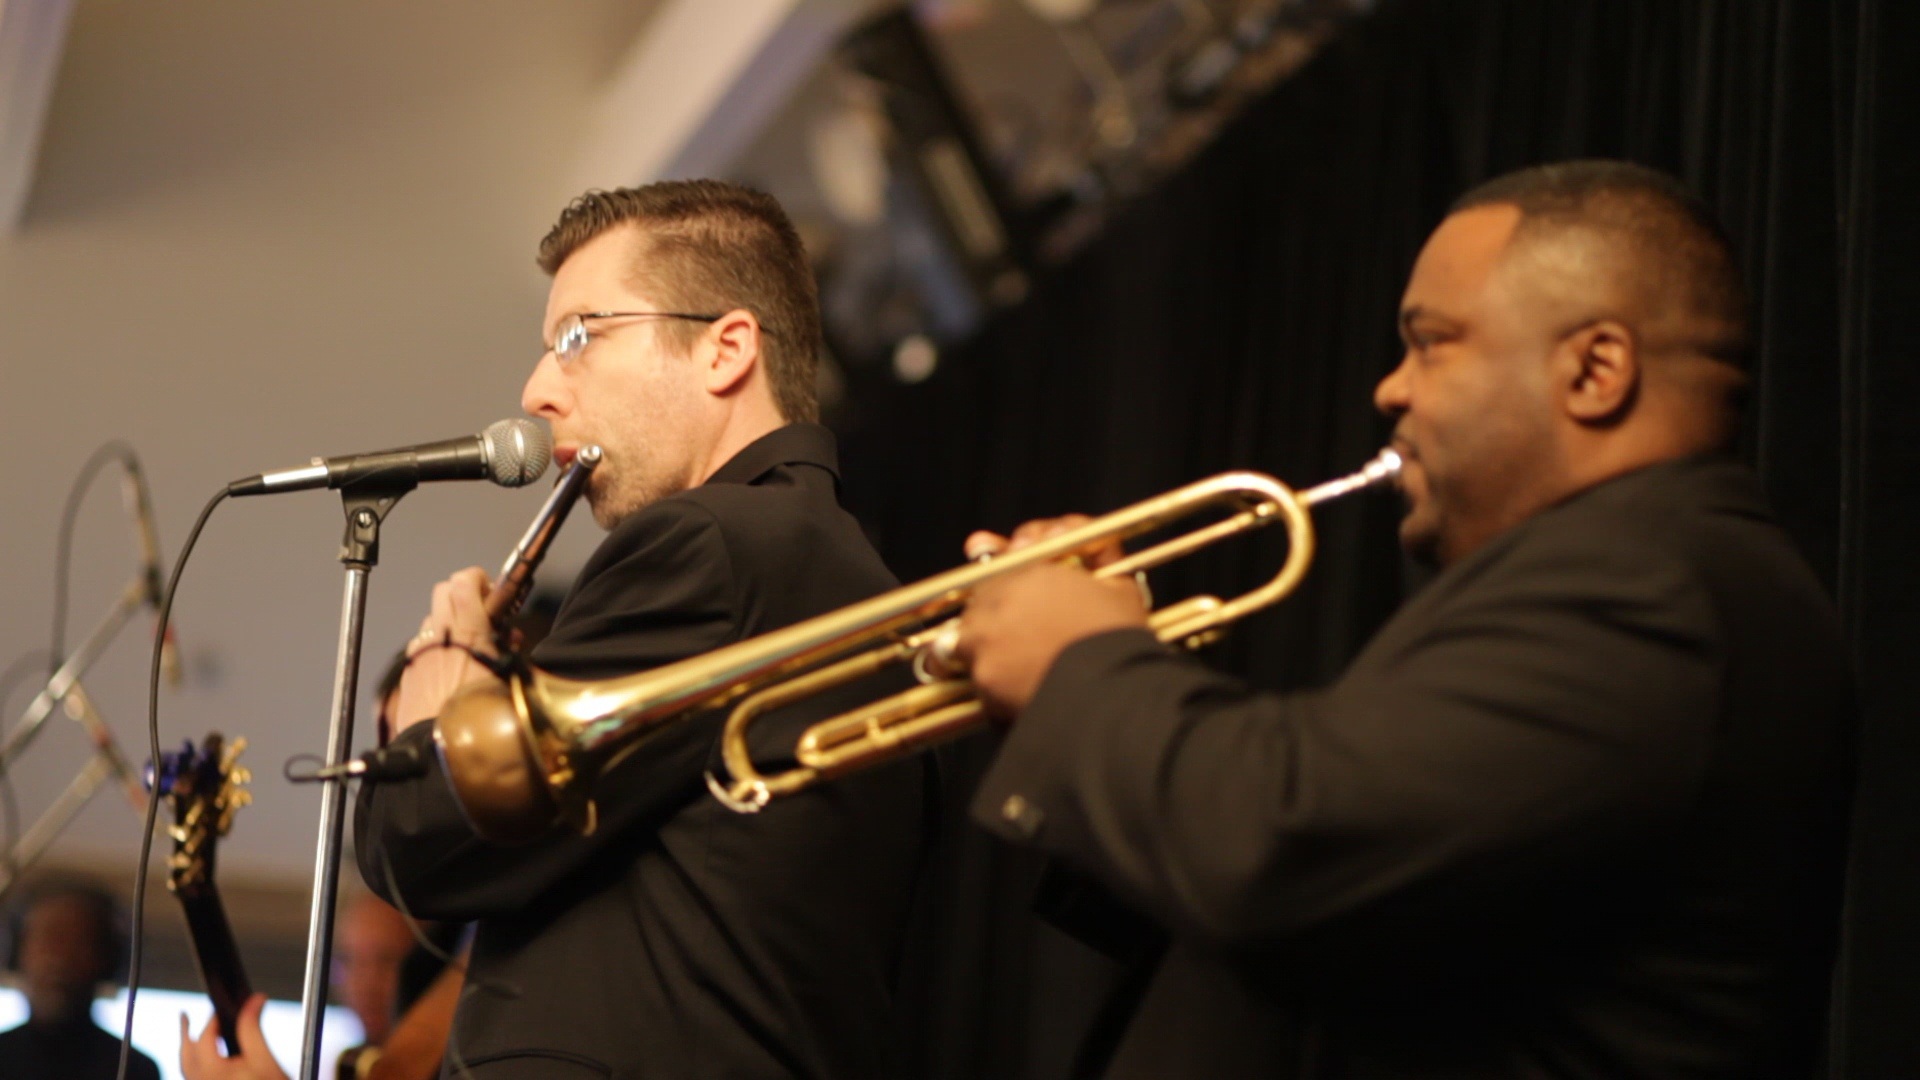
music, musician, jazz, orchestra, performance, singing, trumpet, entertainment, brass instrument